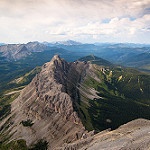
Label: mountain